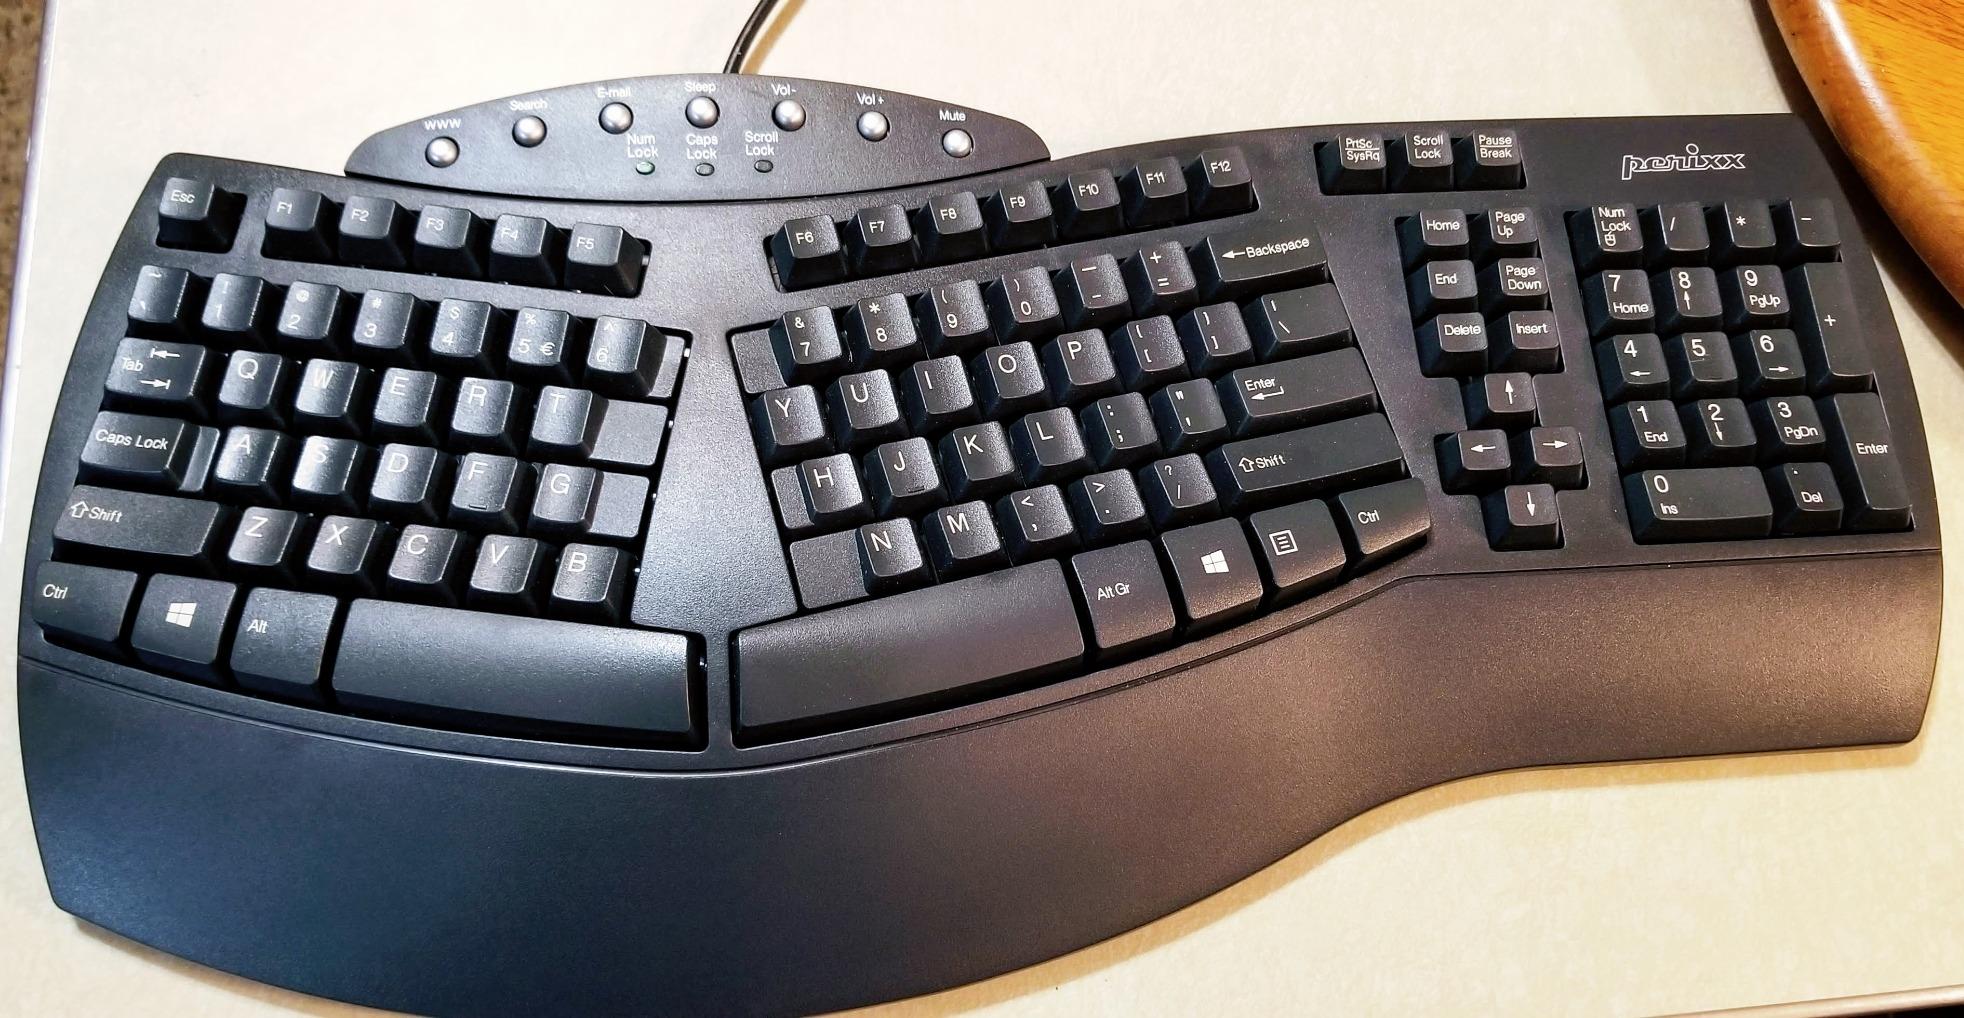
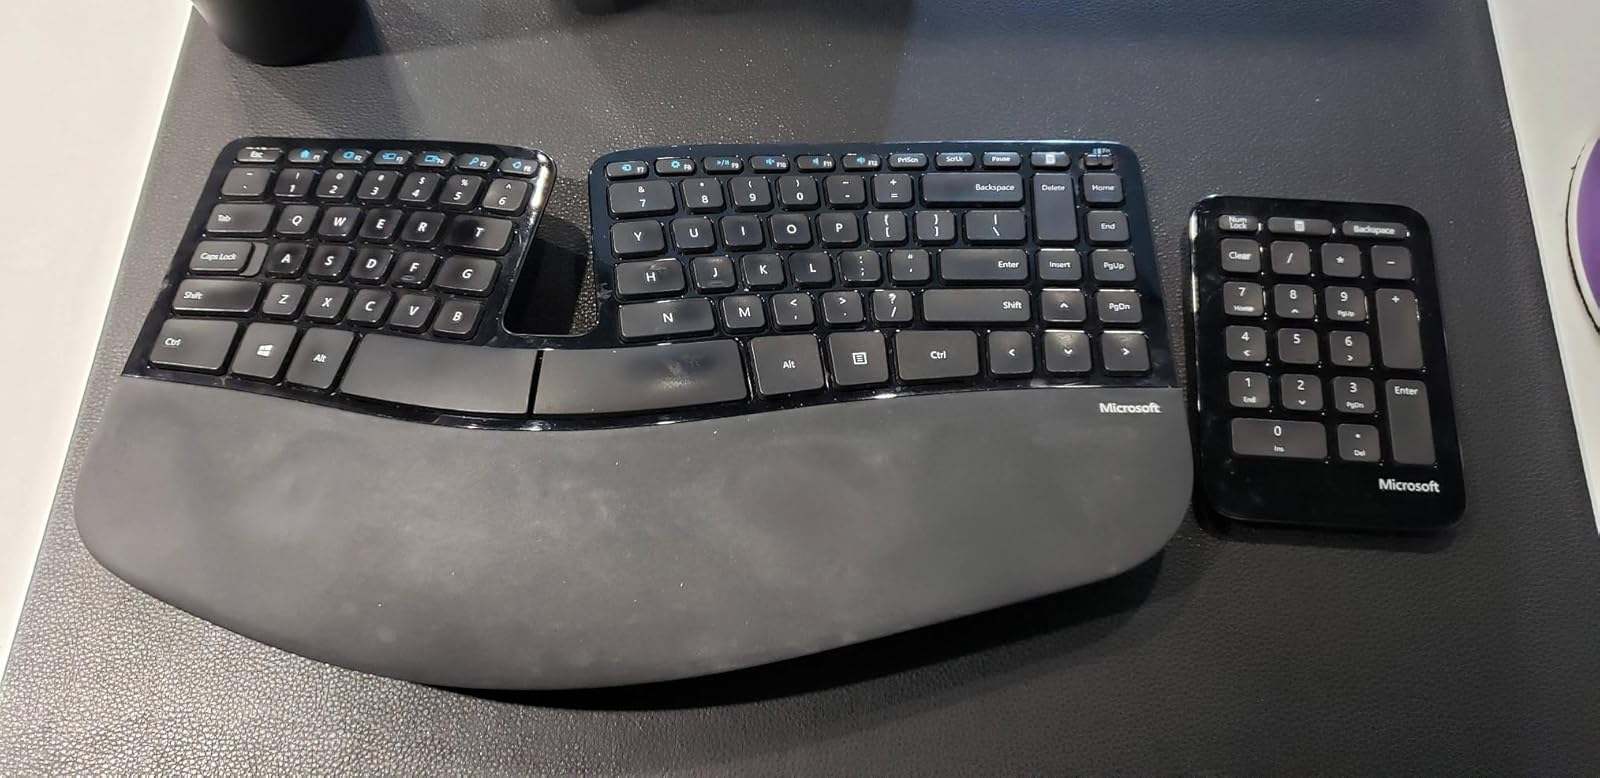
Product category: keyboard
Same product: no